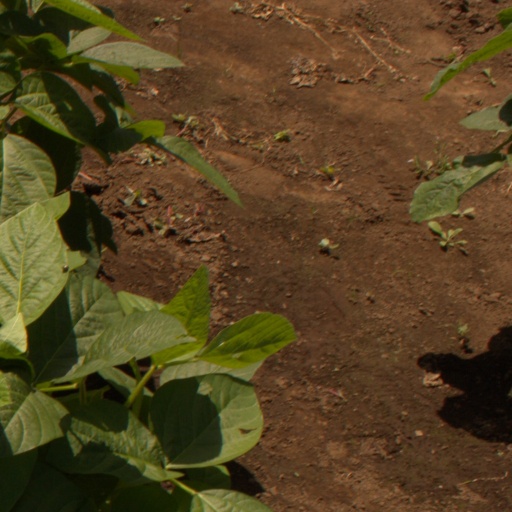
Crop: soybean